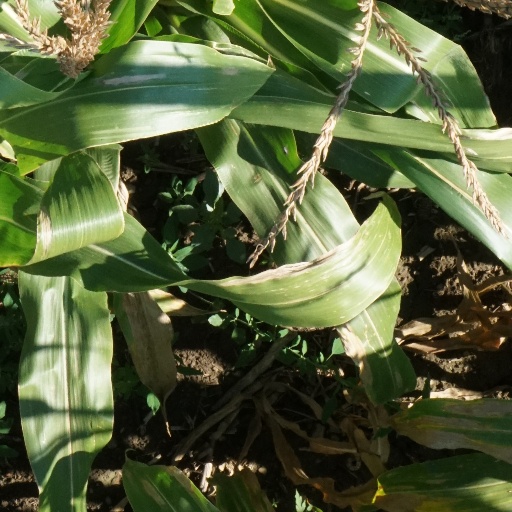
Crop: maize; corn